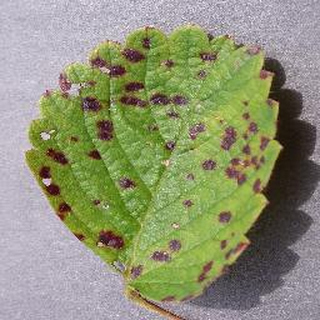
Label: strawberry_leaf_scorch